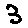
Label: 3